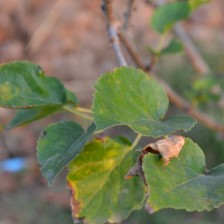
Variety: Kamphaengsaeng42